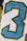
Number: 3